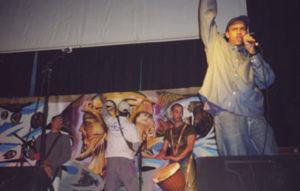
Fréjus est une commune française située dans le département du Var, en région Provence-Alpes-Côte d’Azur.